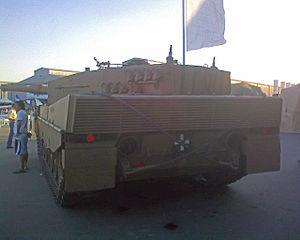
L'Ejército de Chile est l'armée du Chili, la branche terrestre des Forces armées chiliennes.